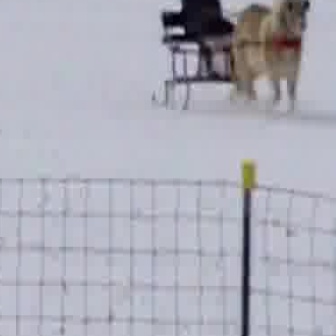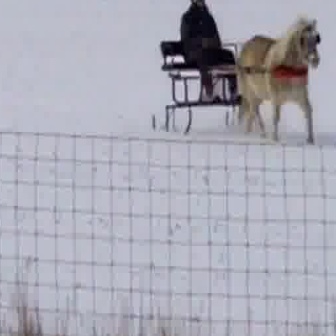
  Please identify the target specified by the bounding box [148,8,247,107] in the first image and locate it in the second image. Return the coordinates in [x_min,y_min,x_max,y_max] format.
Answer: [151,40,242,132]